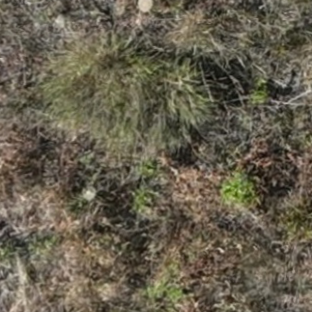
Month: july